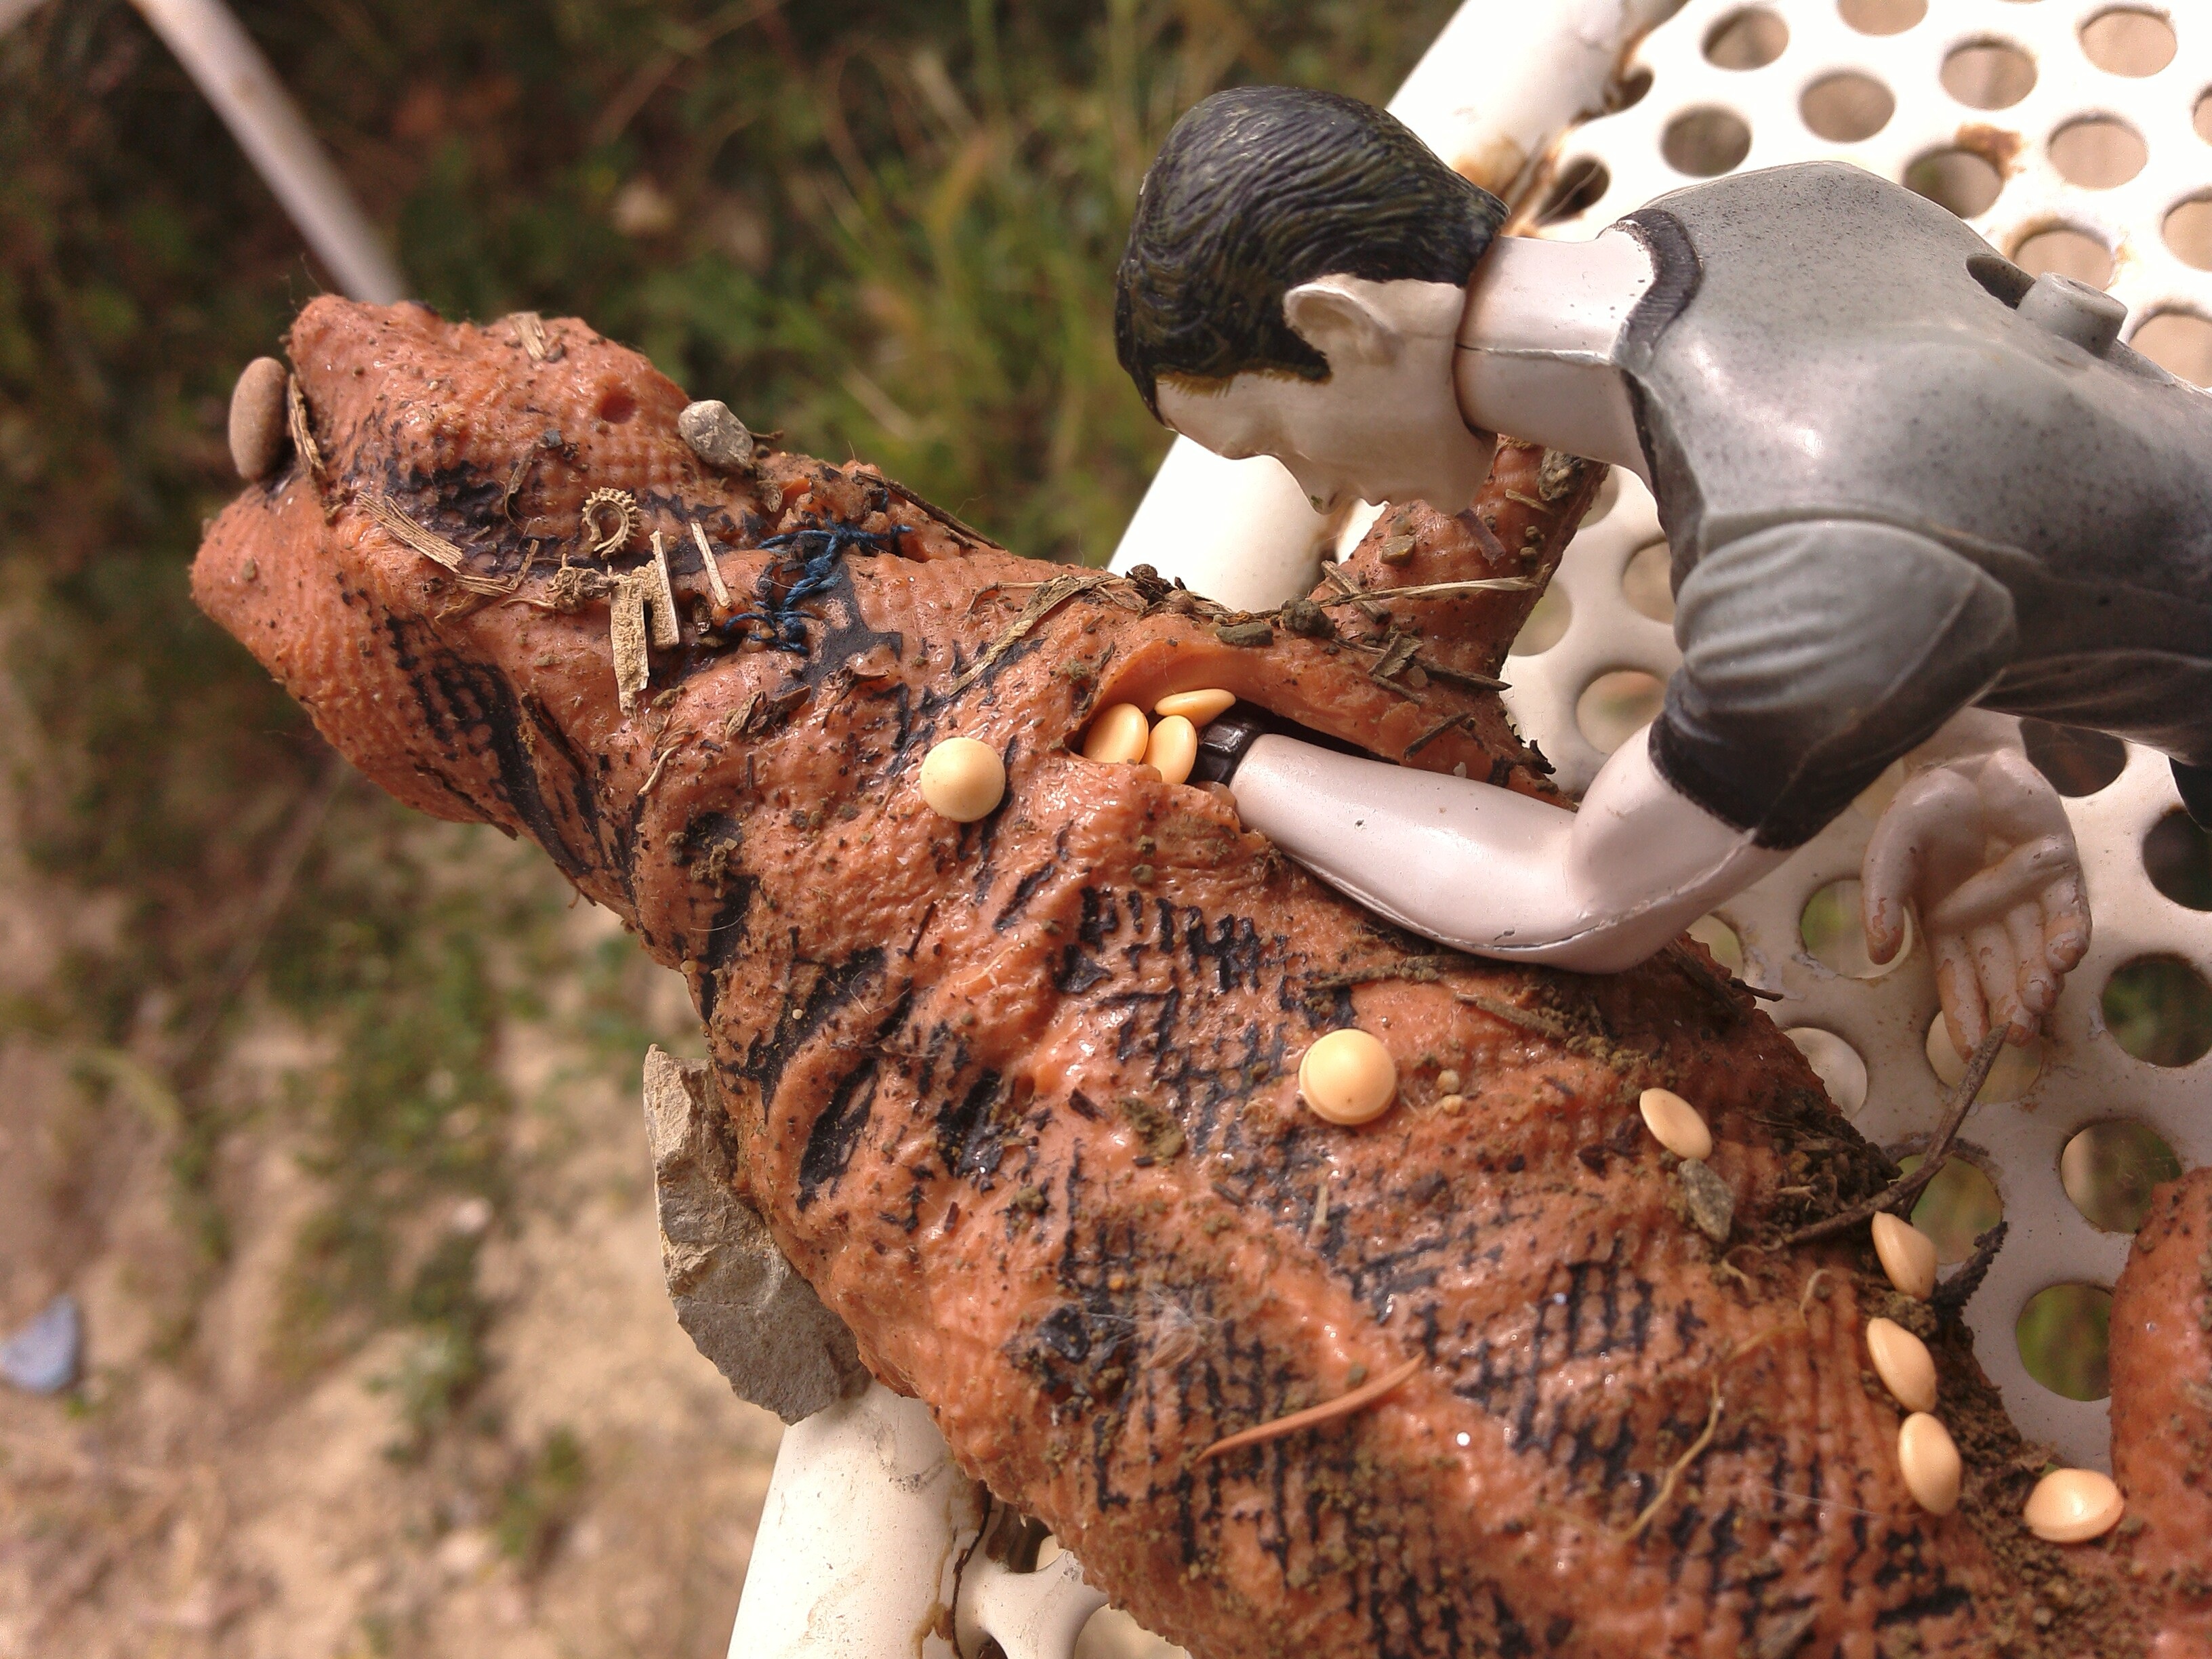
sculpture, carving, vintage toys, rummaging, playful day